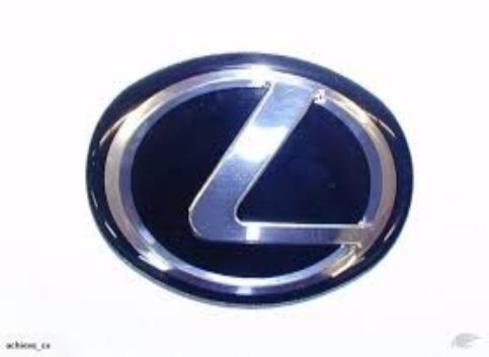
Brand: lexus-1
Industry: Transportation